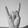
ASL letter: Y